Bristol slave trade

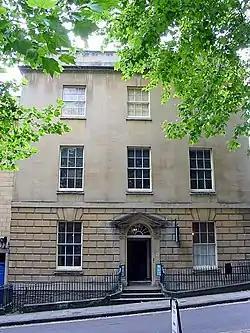
The Georgian House

The triangular trade was a route taken by slave merchants between England, Northwest Africa and the Caribbean during the years 1697 to 1807. Bristol ships traded their goods for enslaved people from south-east Nigeria and Angola, which were then known as Calabar and Bonny. They exchanged goods produced in Bristol like copper and brass goods as well as gunpowder, which were offered as payment of shares in the voyages by Bristol tradesmen and manufacturers. The ships set sail to St Kitts, Barbados and Virginia to supply English colonies requiring free or cheap labour to work on sugar and tobacco plantations, with enslaved Africans. Alongside slaves, the colonies were supplied with a wide range of goods for the plantations by the Bristol ships; this included guns, agricultural implements, foodstuffs, soap, candles, ladies' boots and "Negro cloths" for the enslaved, from which the British economy benefited. Some Bristol slave merchants were also importers of goods produced in the plantations. This meant that the Bristol economy was intrinsically linked to slave-produced Caribbean goods such as sugar, rum, indigo and cocoa. These goods were imported for sugar refining, tobacco processing and chocolate manufacturing; all important local industries which employed thousands of working-class people in Bristol and the surrounding areas.